Howland Island

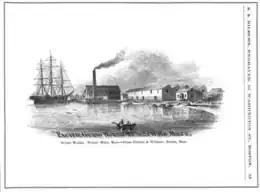
Pacific Guano Company

However, when the United States Guano Company dispatched a vessel in 1859 to mine the guano, they found that Howland Island was already occupied by men sent there by the American Guano Company. The companies ended up in New York state court, with the American Guano Company arguing that the United States Guano Company had, in effect, abandoned the island since the continual possession and actual occupation required for ownership by the Guano Islands Act did not occur. The result was that both companies were allowed to mine the guano deposits, which were substantially depleted by October1878. Laborers for the mining operations came from around the Pacific, including from Hawaii; the Hawaiian laborers named Howland Island ('kou tree grove'). Established in 1861, the Pacific Guano Company purchased Howland Island to provide a source of guano for its fertilizer plant.